Uzun oba

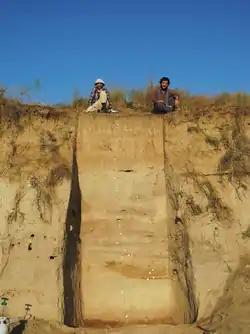
Uzun oba strafigraphic cut

Uzun Oba is an archaeological excavation site in Azerbaijan. It is located on the right bank of the Nakhchivançay near the village of Aşağı Uzunoba in the Babək district.